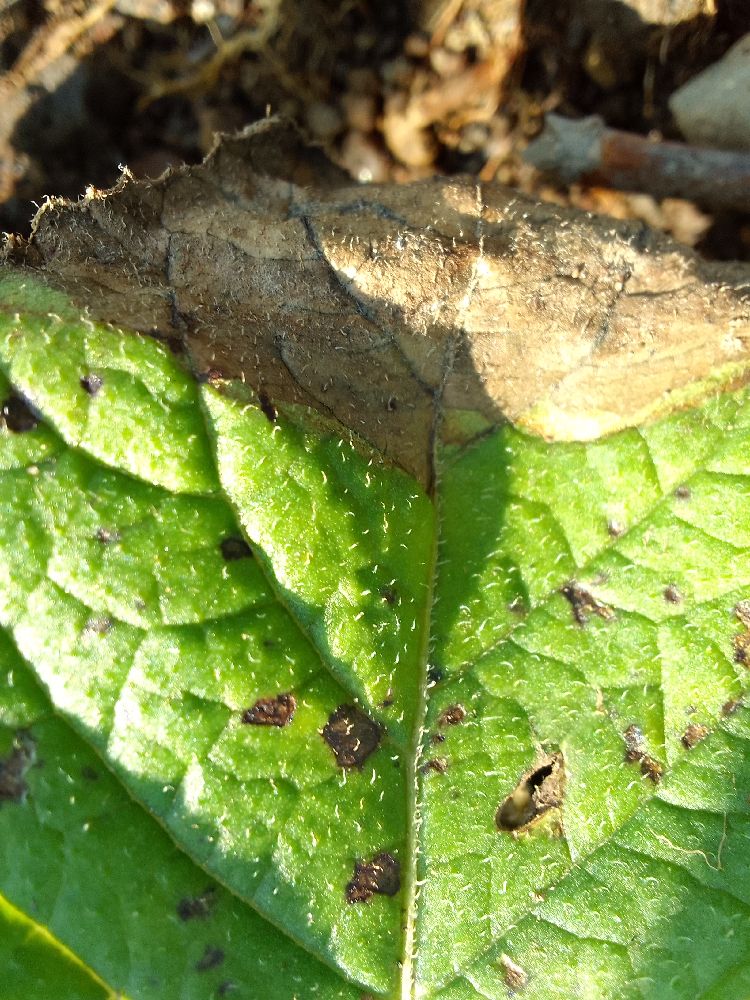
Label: Late blight